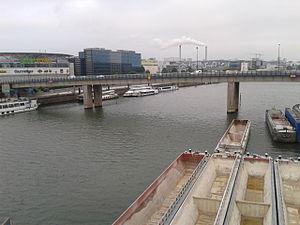
Vue de la Seine entre les Ponts Nelson-Mandela à Ivry-sur-Seine depuis Charenton.
Cette liste contient les ponts présents sur la Seine et ses bras. Elle est donnée par département de l'aval du fleuve vers son amont et précise, après chaque pont, le nom des communes qu'elle relie, en commençant par celle située sur la rive gauche du fleuve.